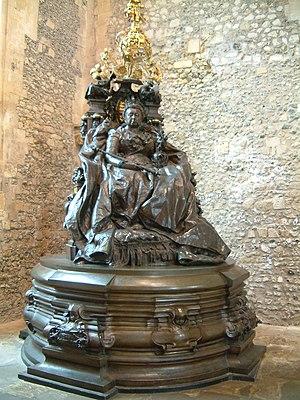
le Grande Hall, Winchester, Angleterre, Royaume-Uni
Alfred Gilbert, né Londres le 12 août 1854, et mort le 4 novembre 1934, est un sculpteur et orfèvre anglais.